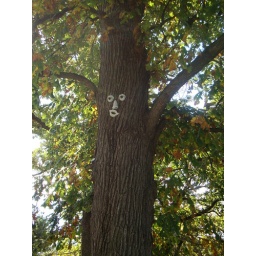
Spotted this face on a tree in the playground area